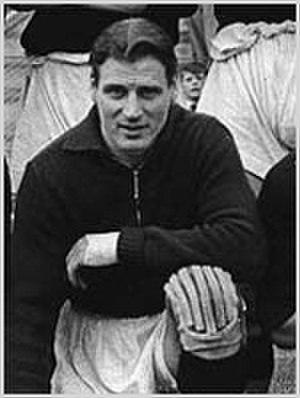
Ivar Gustaf Albert Sjöberg appelé plus couramment Gustav Sjöberg était un joueur et entraîneur de football suédois.